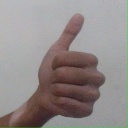
अक्षर: थ